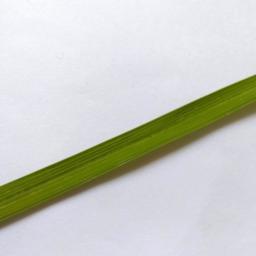
Label: Rice___Healthy